Make Your Own Bed

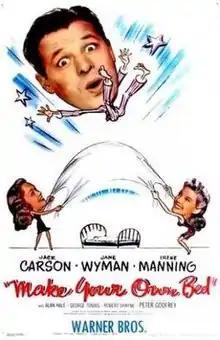
Theatrical release poster

Make Your Own Bed is a 1944 American comedy film directed by Peter Godfrey and written by Francis Swann, Edmund Joseph and Richard Weil. The film stars Jack Carson, Jane Wyman, Irene Manning, Alan Hale, Sr., George Tobias and Robert Shayne. The film was released by Warner Bros. on June 10, 1944.